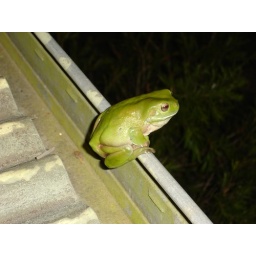
One of the group of green tree frogs that come most nights for a feed under the porch light.